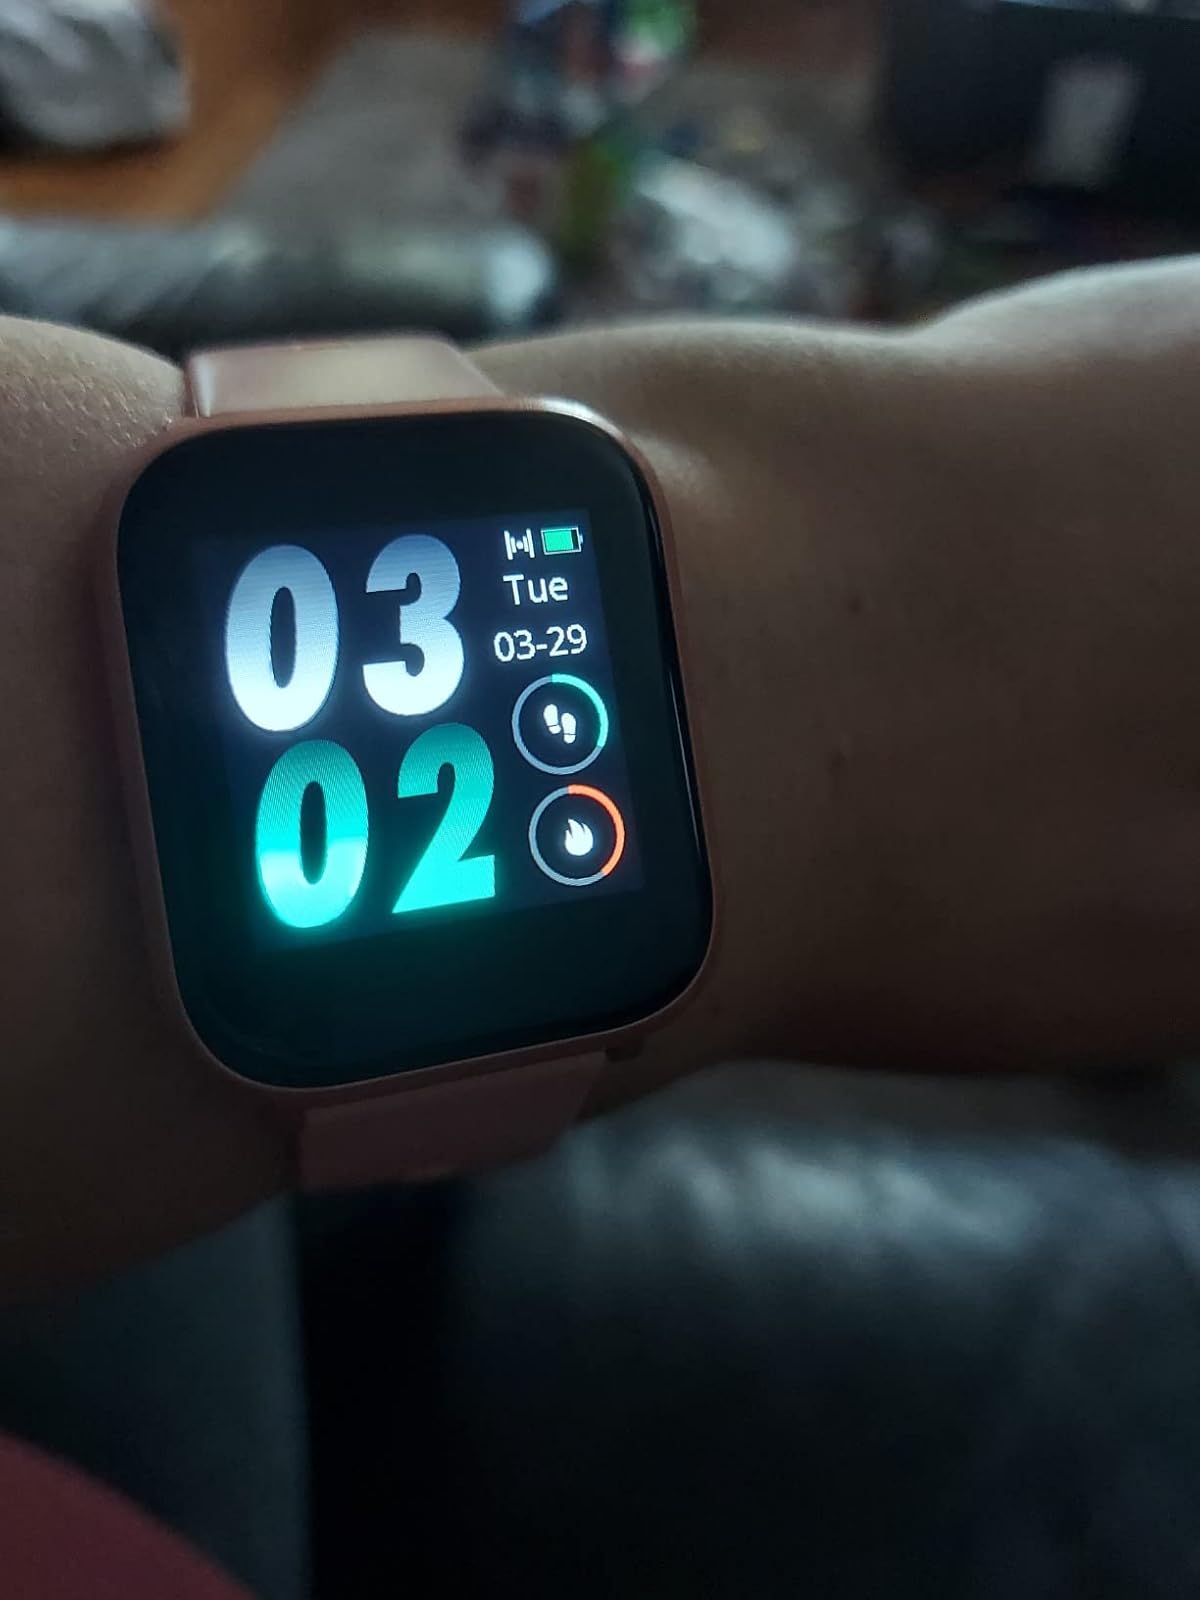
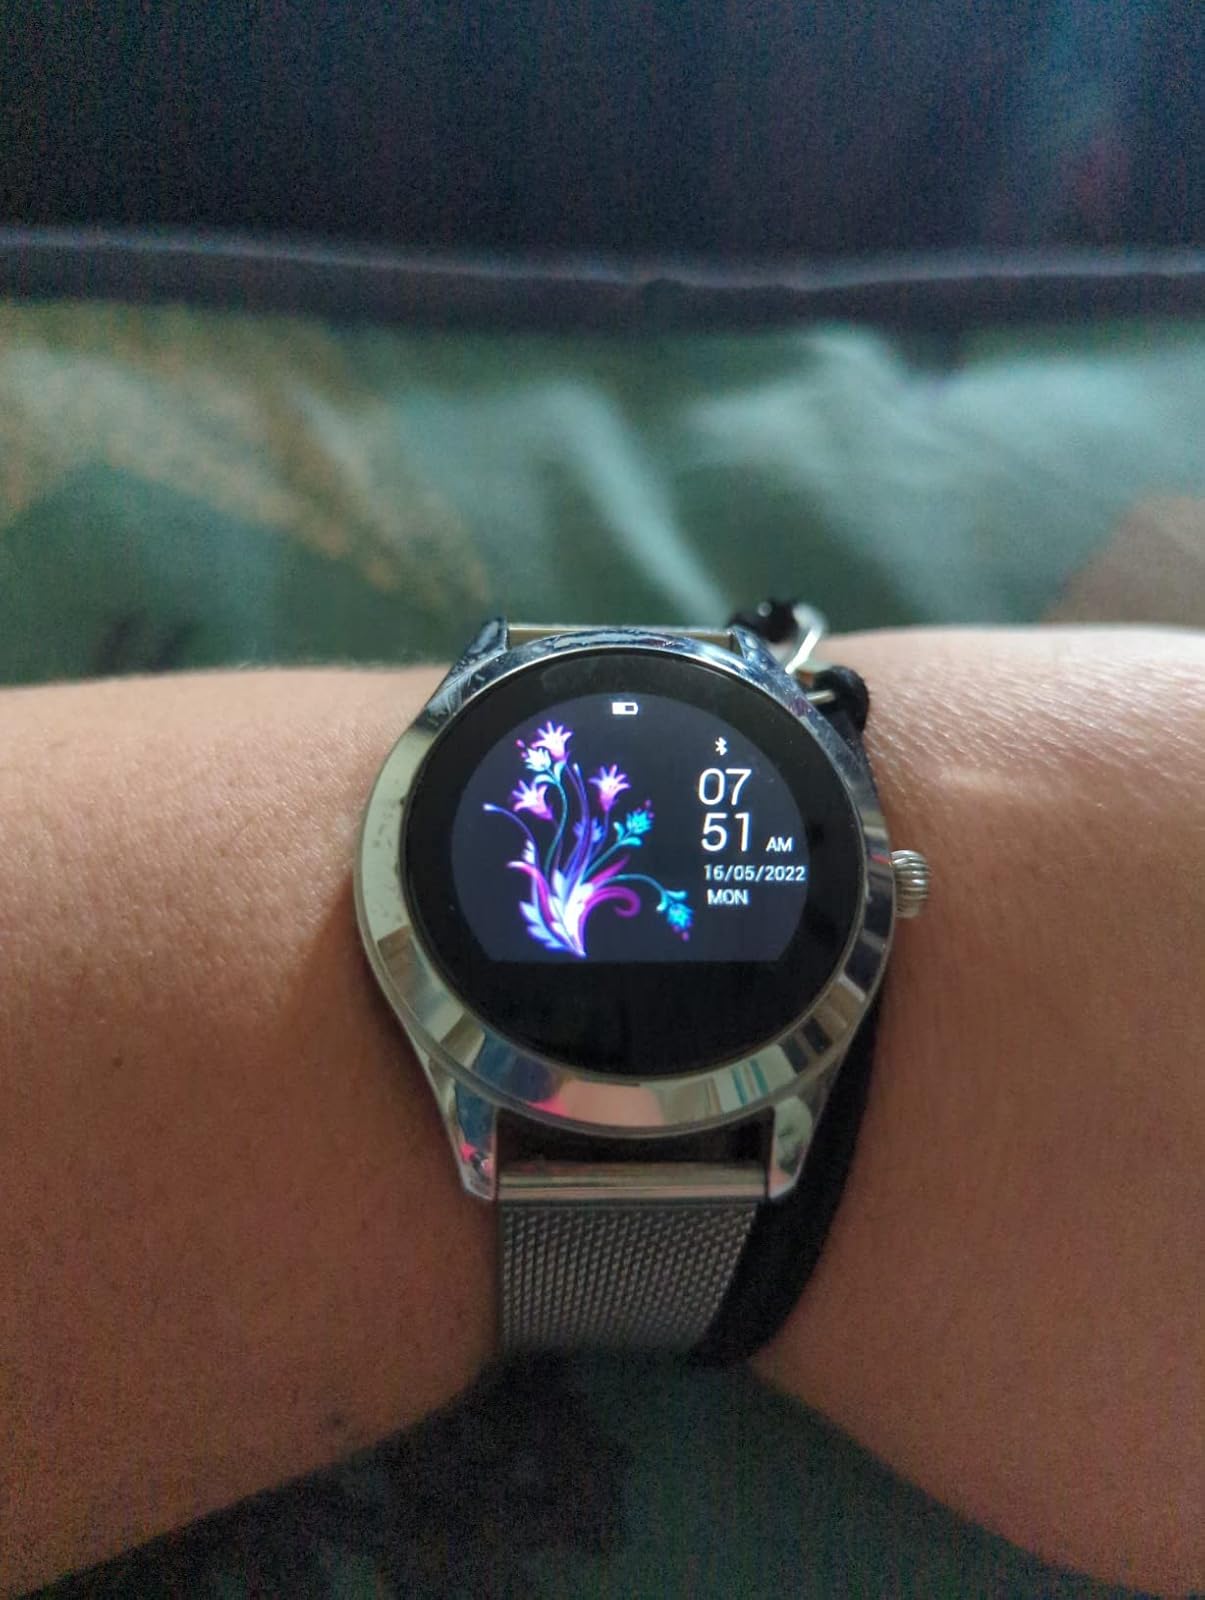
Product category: smartwatch
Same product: no